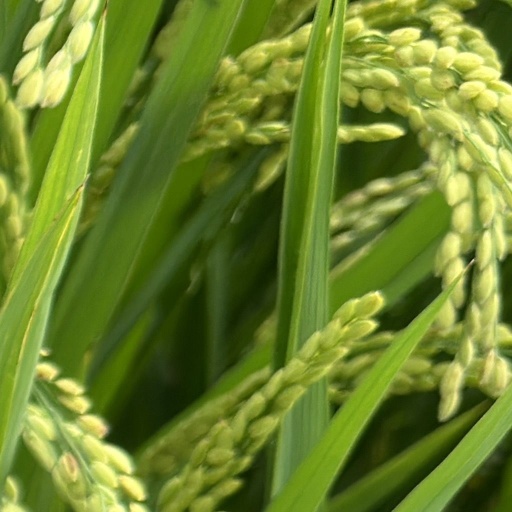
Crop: rice